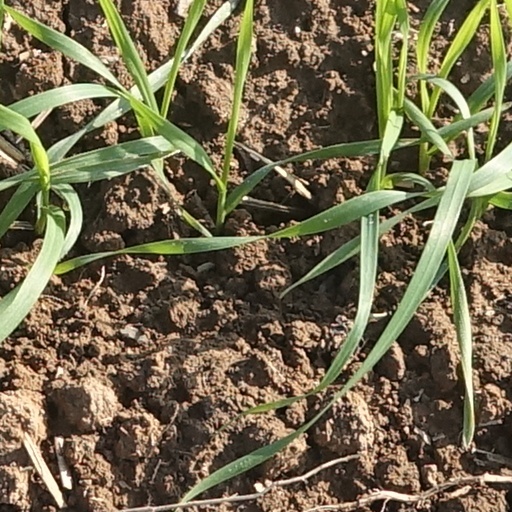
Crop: wheat